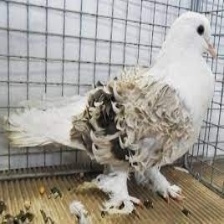
Species: FRILL BACK PIGEON
Scientific name: COLUMBA LIVIA DOMESTICA